Observational cosmology

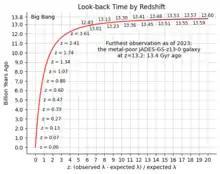
The lookback time of extragalactic observations by their redshift up to z=20.

In 1927, by combining various measurements, including Hubble's distance measurements and Vesto Slipher's determinations of redshifts for these objects, Georges Lemaître was the first to estimate a constant of proportionality between galaxies' distances and what was termed their "recessional velocities", finding a value of about 600 km/s/Mpc. He showed that this was theoretically expected in a universe model based on general relativity. Two years later, Hubble showed that the relation between the distances and velocities was a positive correlation and had a slope of about 500 km/s/Mpc. This correlation would come to be known as "Hubble's law" and would serve as the observational foundation for the expanding universe theories on which cosmology is still based. The publication of the observations by Slipher, Wirtz, Hubble and their colleagues and the acceptance by the theorists of their theoretical implications in light of Einstein's General theory of relativity is considered the beginning of the modern science of cosmology.